Lake Engolasters

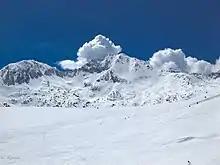
Snow-covered mountains, a major attraction

Tourism is major economic activity around the lake as can be seen from the 88 hotels located in the precincts of the lake. Engolasters Lake is used for recreation purposes. The shoreline of the lake is a popular stretch for hikers. Nearby is the Romanesque Sant Miquel d’Engolasters hermitage which towers over the lake. The Lombard bell tower is dated to the 12th century and it contained Romanesque paintings, which now adorn the walls of the Romanesque art museum of Barcelona. Documents dated to 1162 and 1176 have revealed that at the time there was a settlement in this vicinity. Fario trout and salmon are the popular fish varieties in the lakes of Andorra and Engolasters reserve is stated to be not only a delight for mountaineers but also for trout fishing.